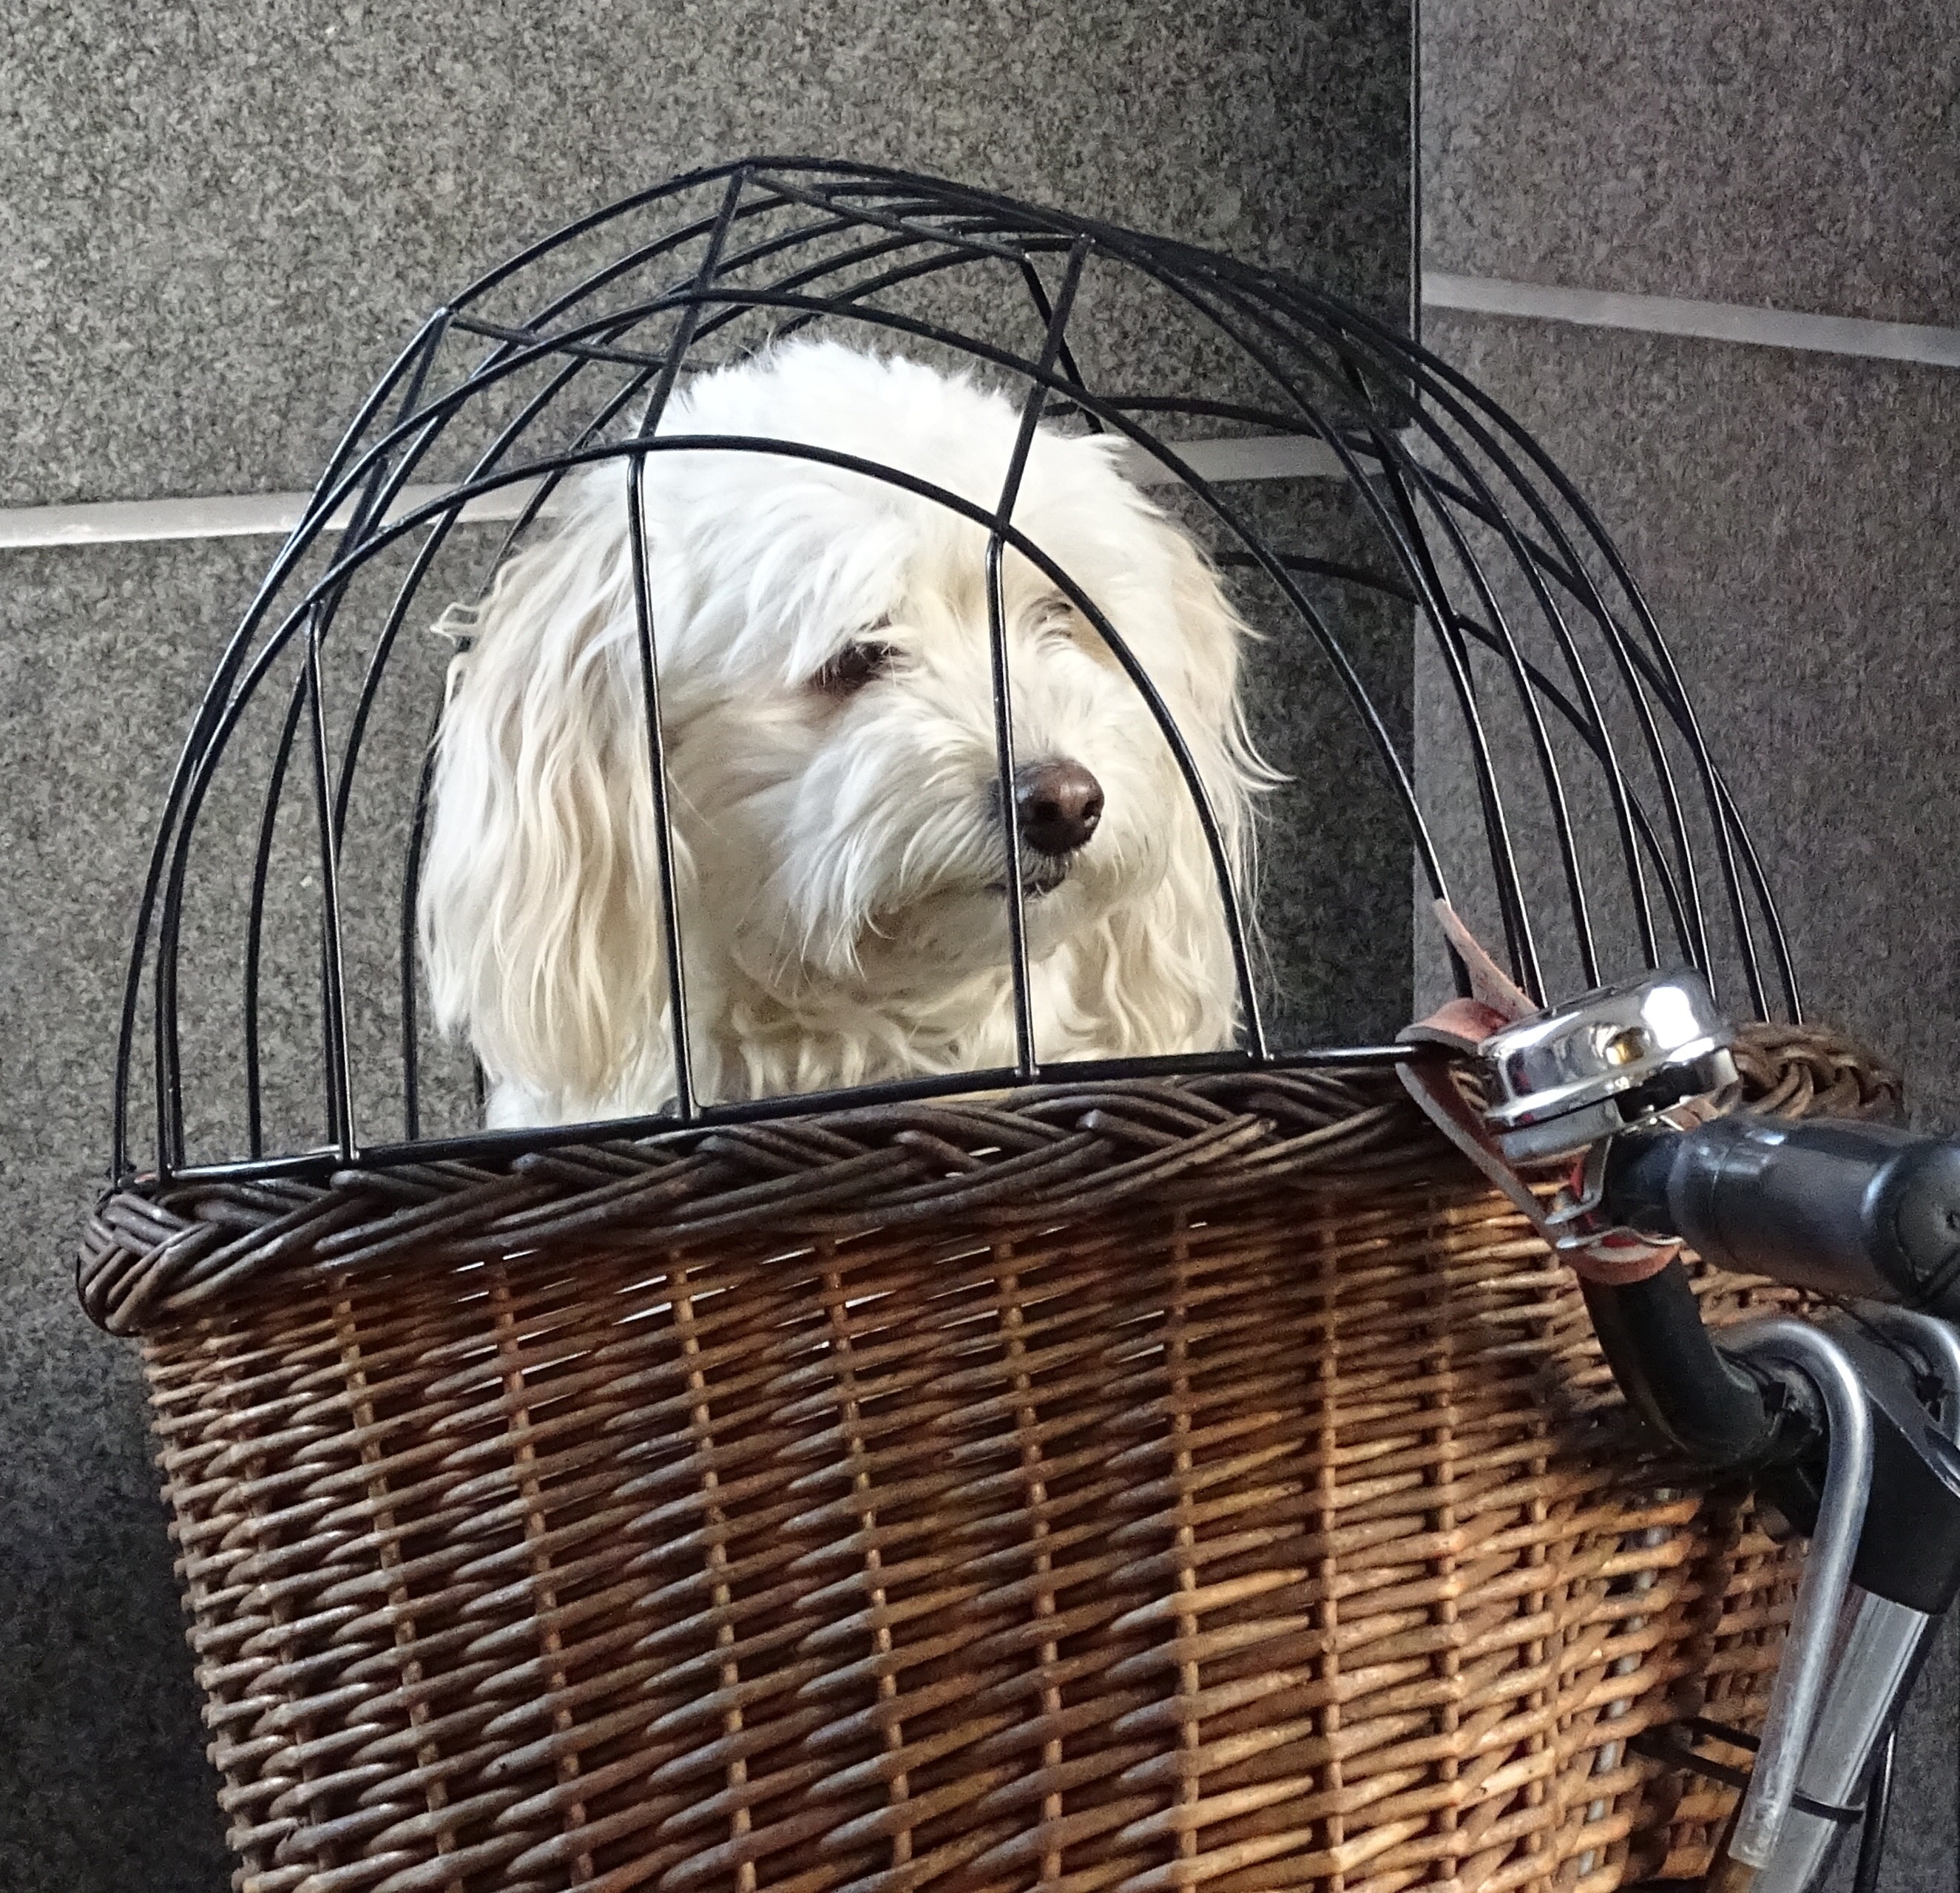
white, dog, animal, cute, pet, animal shelter, dog like mammal, dog crate